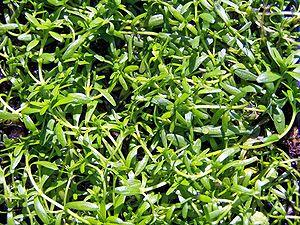
Cette liste de Tracheophyta de Bosnie-Herzégovine, ainsi que d’espèces introduites est un aperçu incomplet d’espèces de mousses, de fougères, de gymnospermes et d’angiospermes citées dans la littérature disponible en langues bosniaque, croate, serbe et serbo-croate. Cet aperçu n’inclue pas des espèces cultivées ni celles occasionnellement introduites.
Callitriche palustris est une espèce de plante herbacée aquatique de la famille des Callitrichaceae selon la classification classique de Cronquist ou de la famille des Plantaginaceae selon la classification phylogénétique APG III.